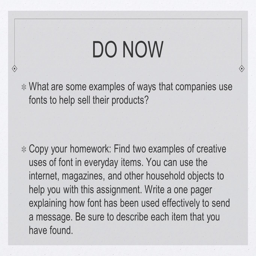
do now what are some examples of ways that companies use fonts to help sell their products .